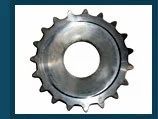
Label: Sprockets